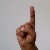
The image shows a hand gesture representing the letter 'D' in Indian Sign Language.